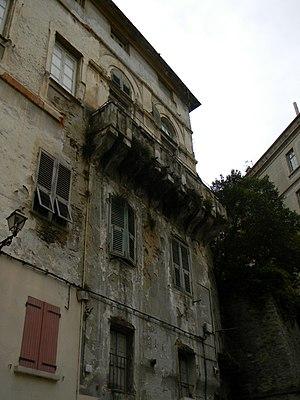
Cet article recense les immeubles protégés au titre des monuments historiques en 2018, en France.
Ce tableau présente la liste de tous les monuments historiques classés ou inscrits dans la ville de Bastia en Haute-Corse.